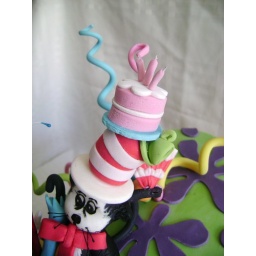
Cat in the hat cake